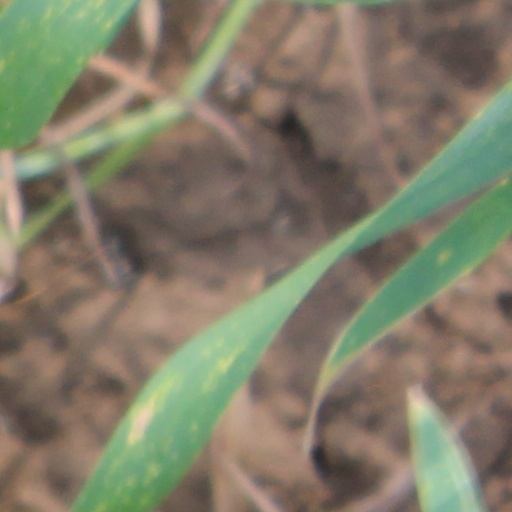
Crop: wheat